Nantovinus

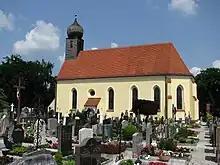

From the place of martyrdom miracles were reported soon after. So exists a tradition that the blinded horse of judge Gantner could see again after a piece of bone from the ashes of the burnt martyr was held in front of its eyes. The remaining bones were kept in a chapel, raised in honour of the martyr only a few years later at the place of execution. The brain pan and pilgrim's bottle of the saint were also preserved. Pilgrims started pouring in because of the marvelous events, and pope Boniface VIII is said to have conducted the canonization of Nantovinus in 1297. In 1624 St. Nantwein church was built in the baroque style to accommodate the large number of visiting believers, which still stands at the spot today.